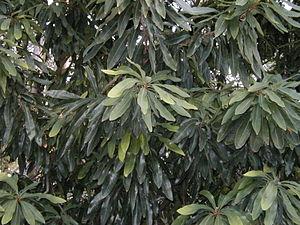
Alloxylon flammeum est une des 5 espèces d'arbres de la famille des Proteaceae. C'est un arbre de taille moyenne trouvé dans seulement quelques kilomètres carrés du plateau d'Atherton dans le nord-est de l'Australie. Auparavant connu sous le nom d’Oreocallis wickhamii, l'échantillon initial s'est avéré être une espèce différente de celle cultivée et donc un nouveau nom scientifique s'imposait.